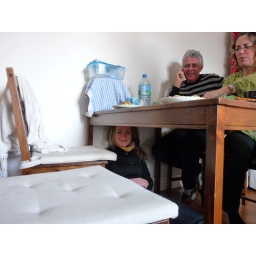
The youngest one goes under the table while the cake is being cut